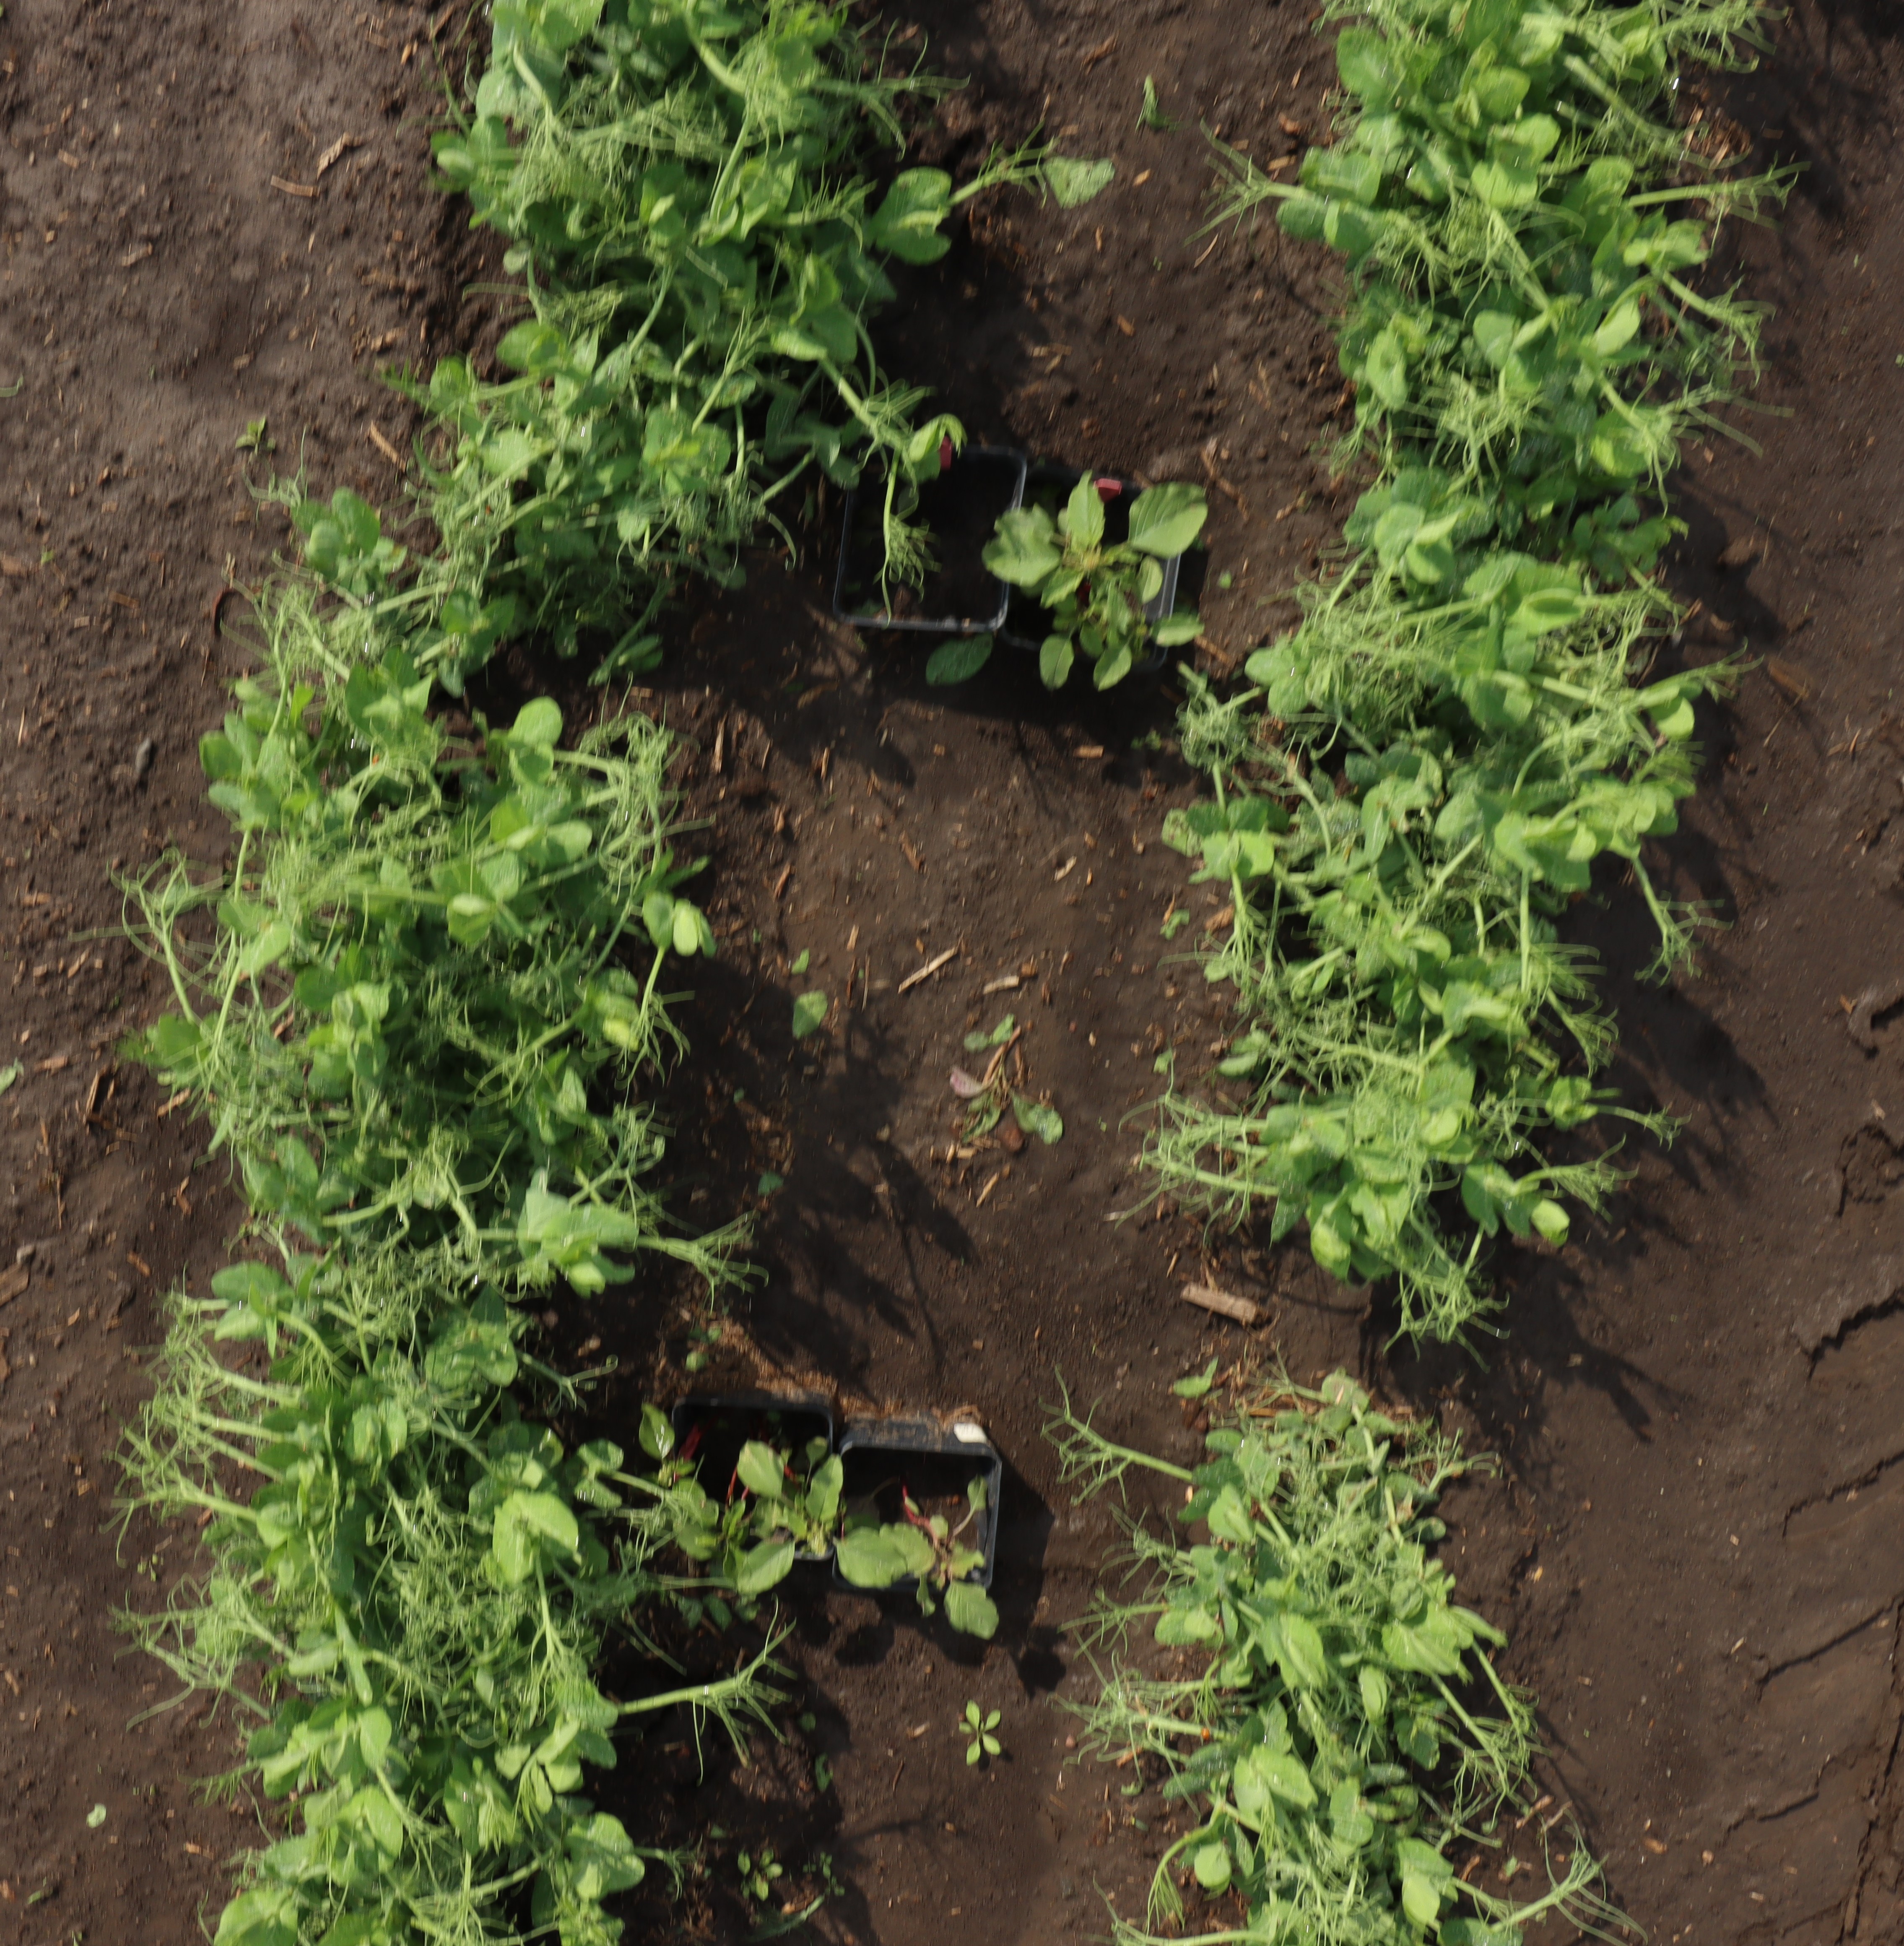
Crop: Field pea
Objects: Field Pea, Field Pea, Field Pea, Field Pea, Field Pea, Field Pea, Field Pea, Field Pea, Redroot Pigweed, Redroot Pigweed